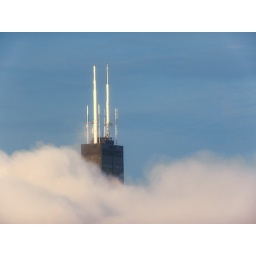
The Sears...sorry, Willis tower in Chicago from the 80th floor of the AON building. We're both above the clouds here.